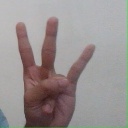
अक्षर: क्ष